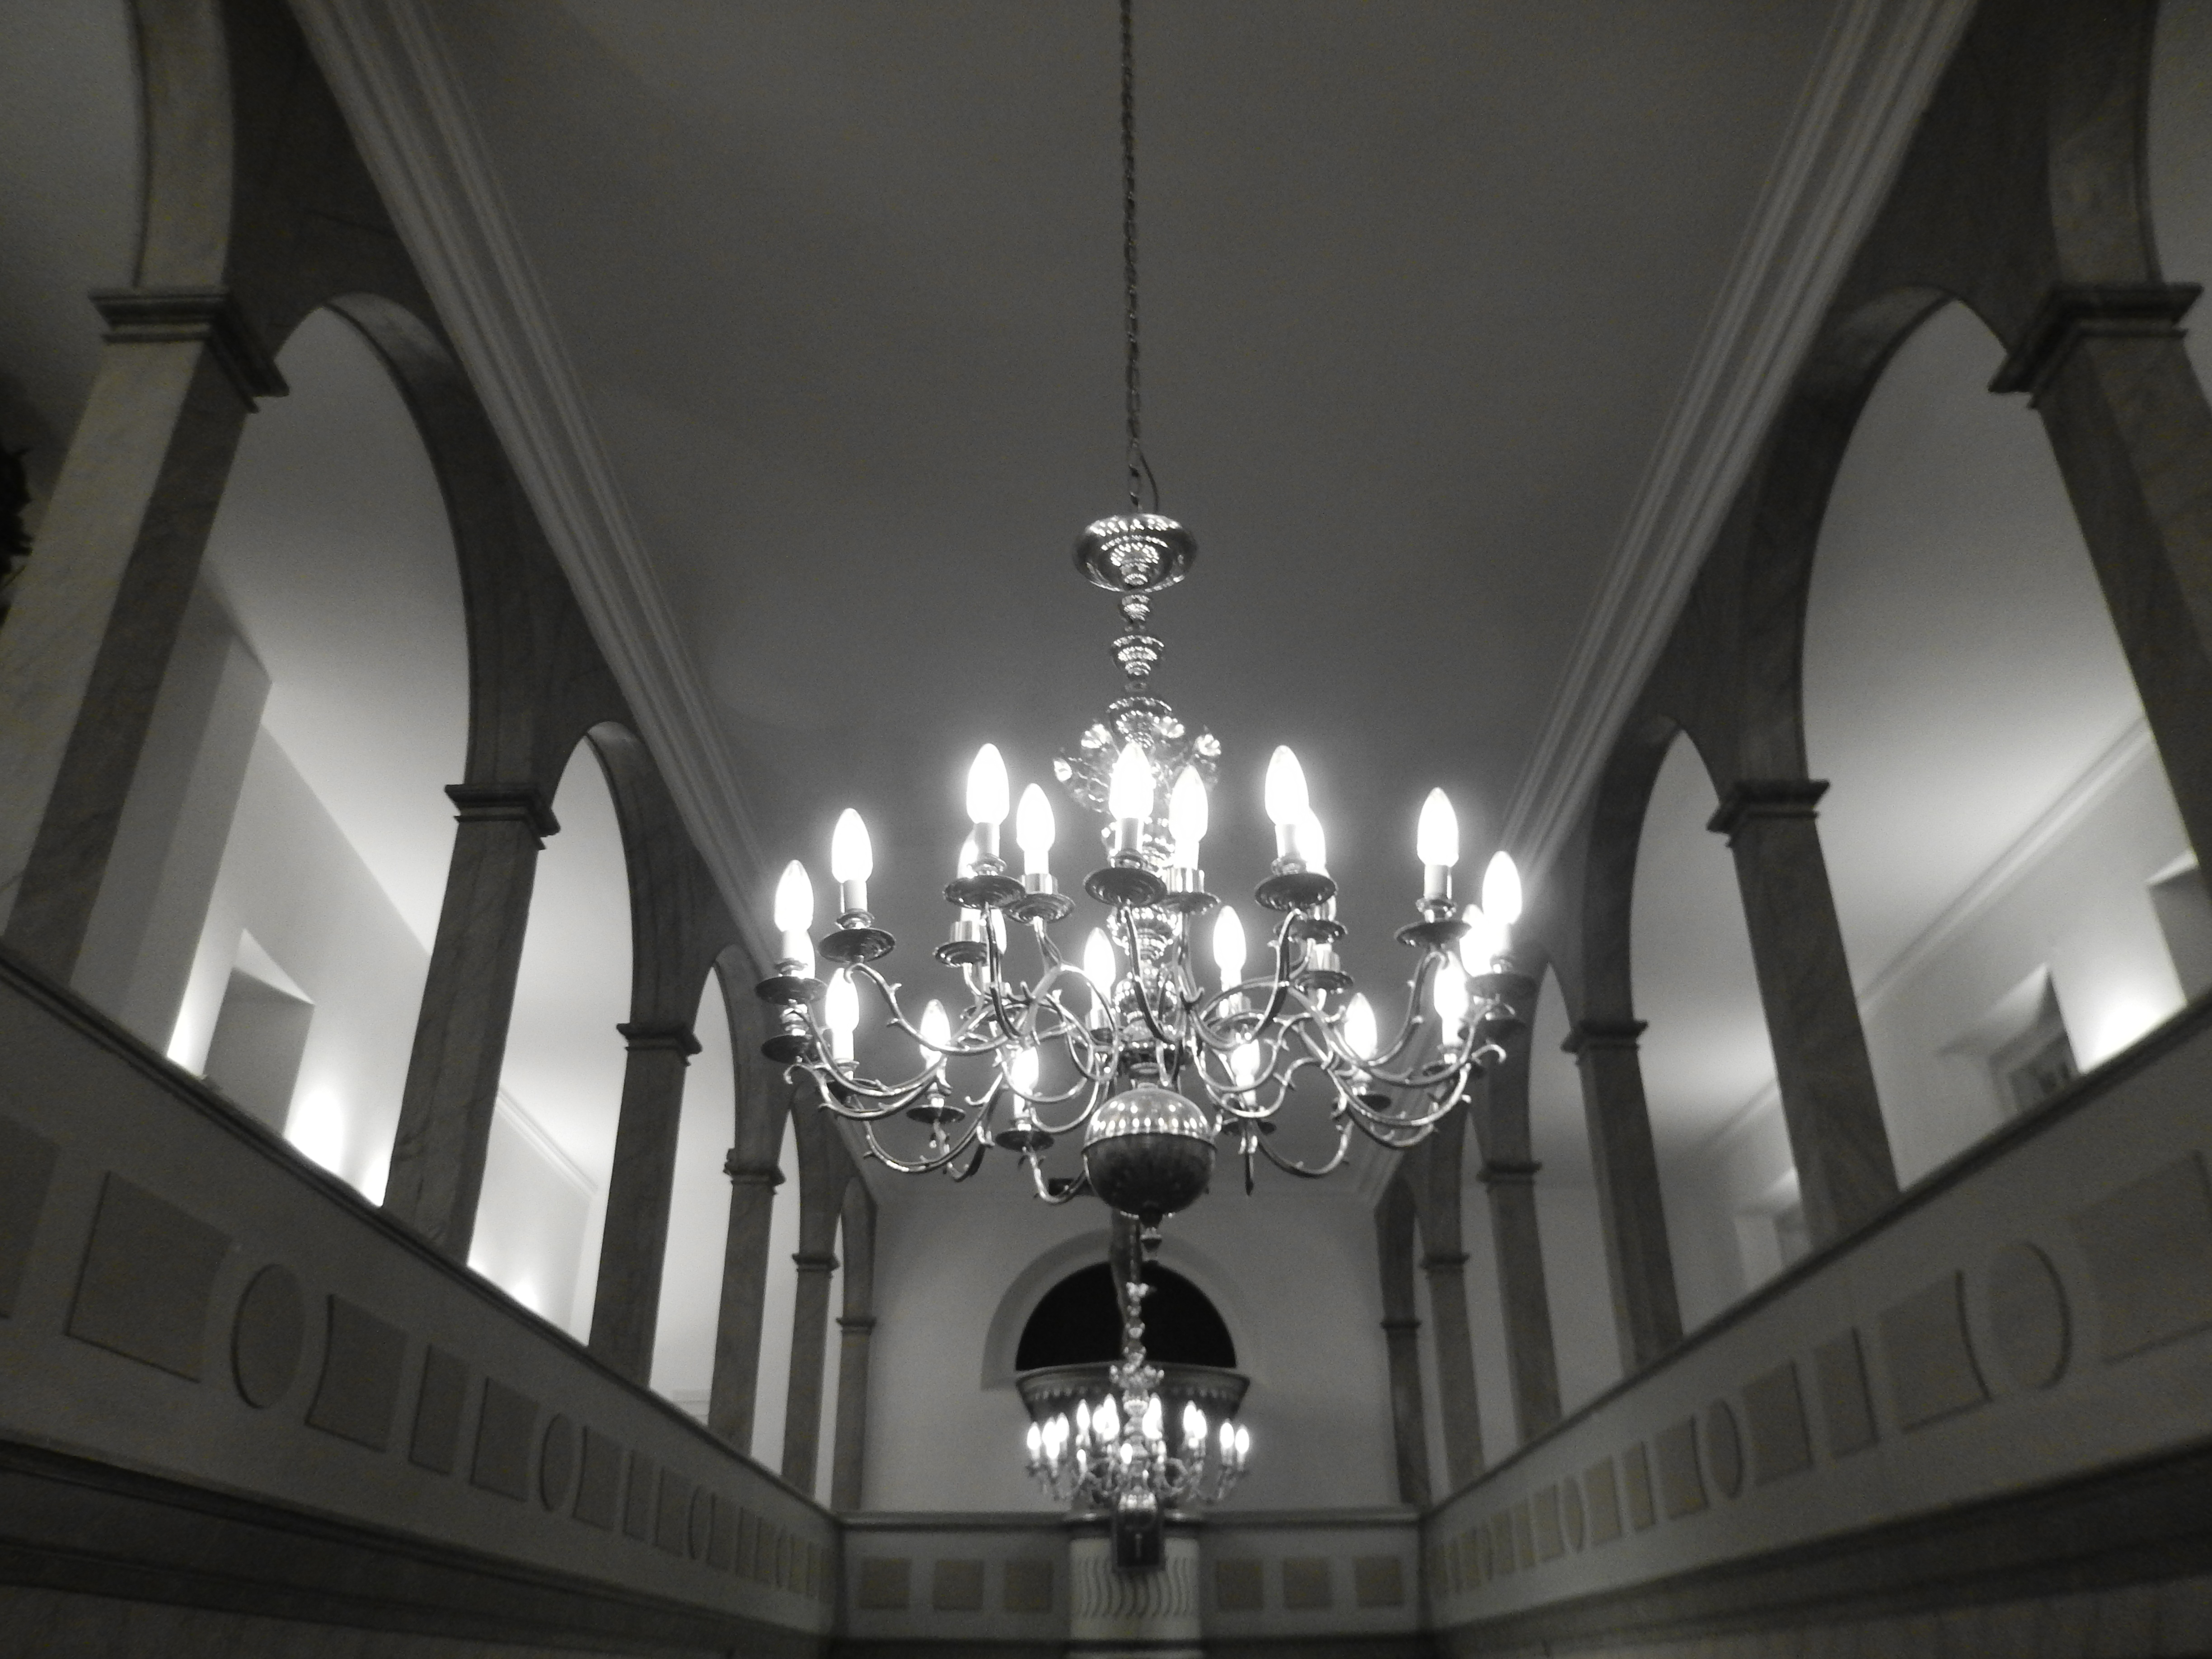
light, ceiling, church, lighting, candlestick, design, symmetry, light fixture, chandelier, arcades, atmospheric, round arch, daylighting, church buildings, solemnly, almost time, passiontide